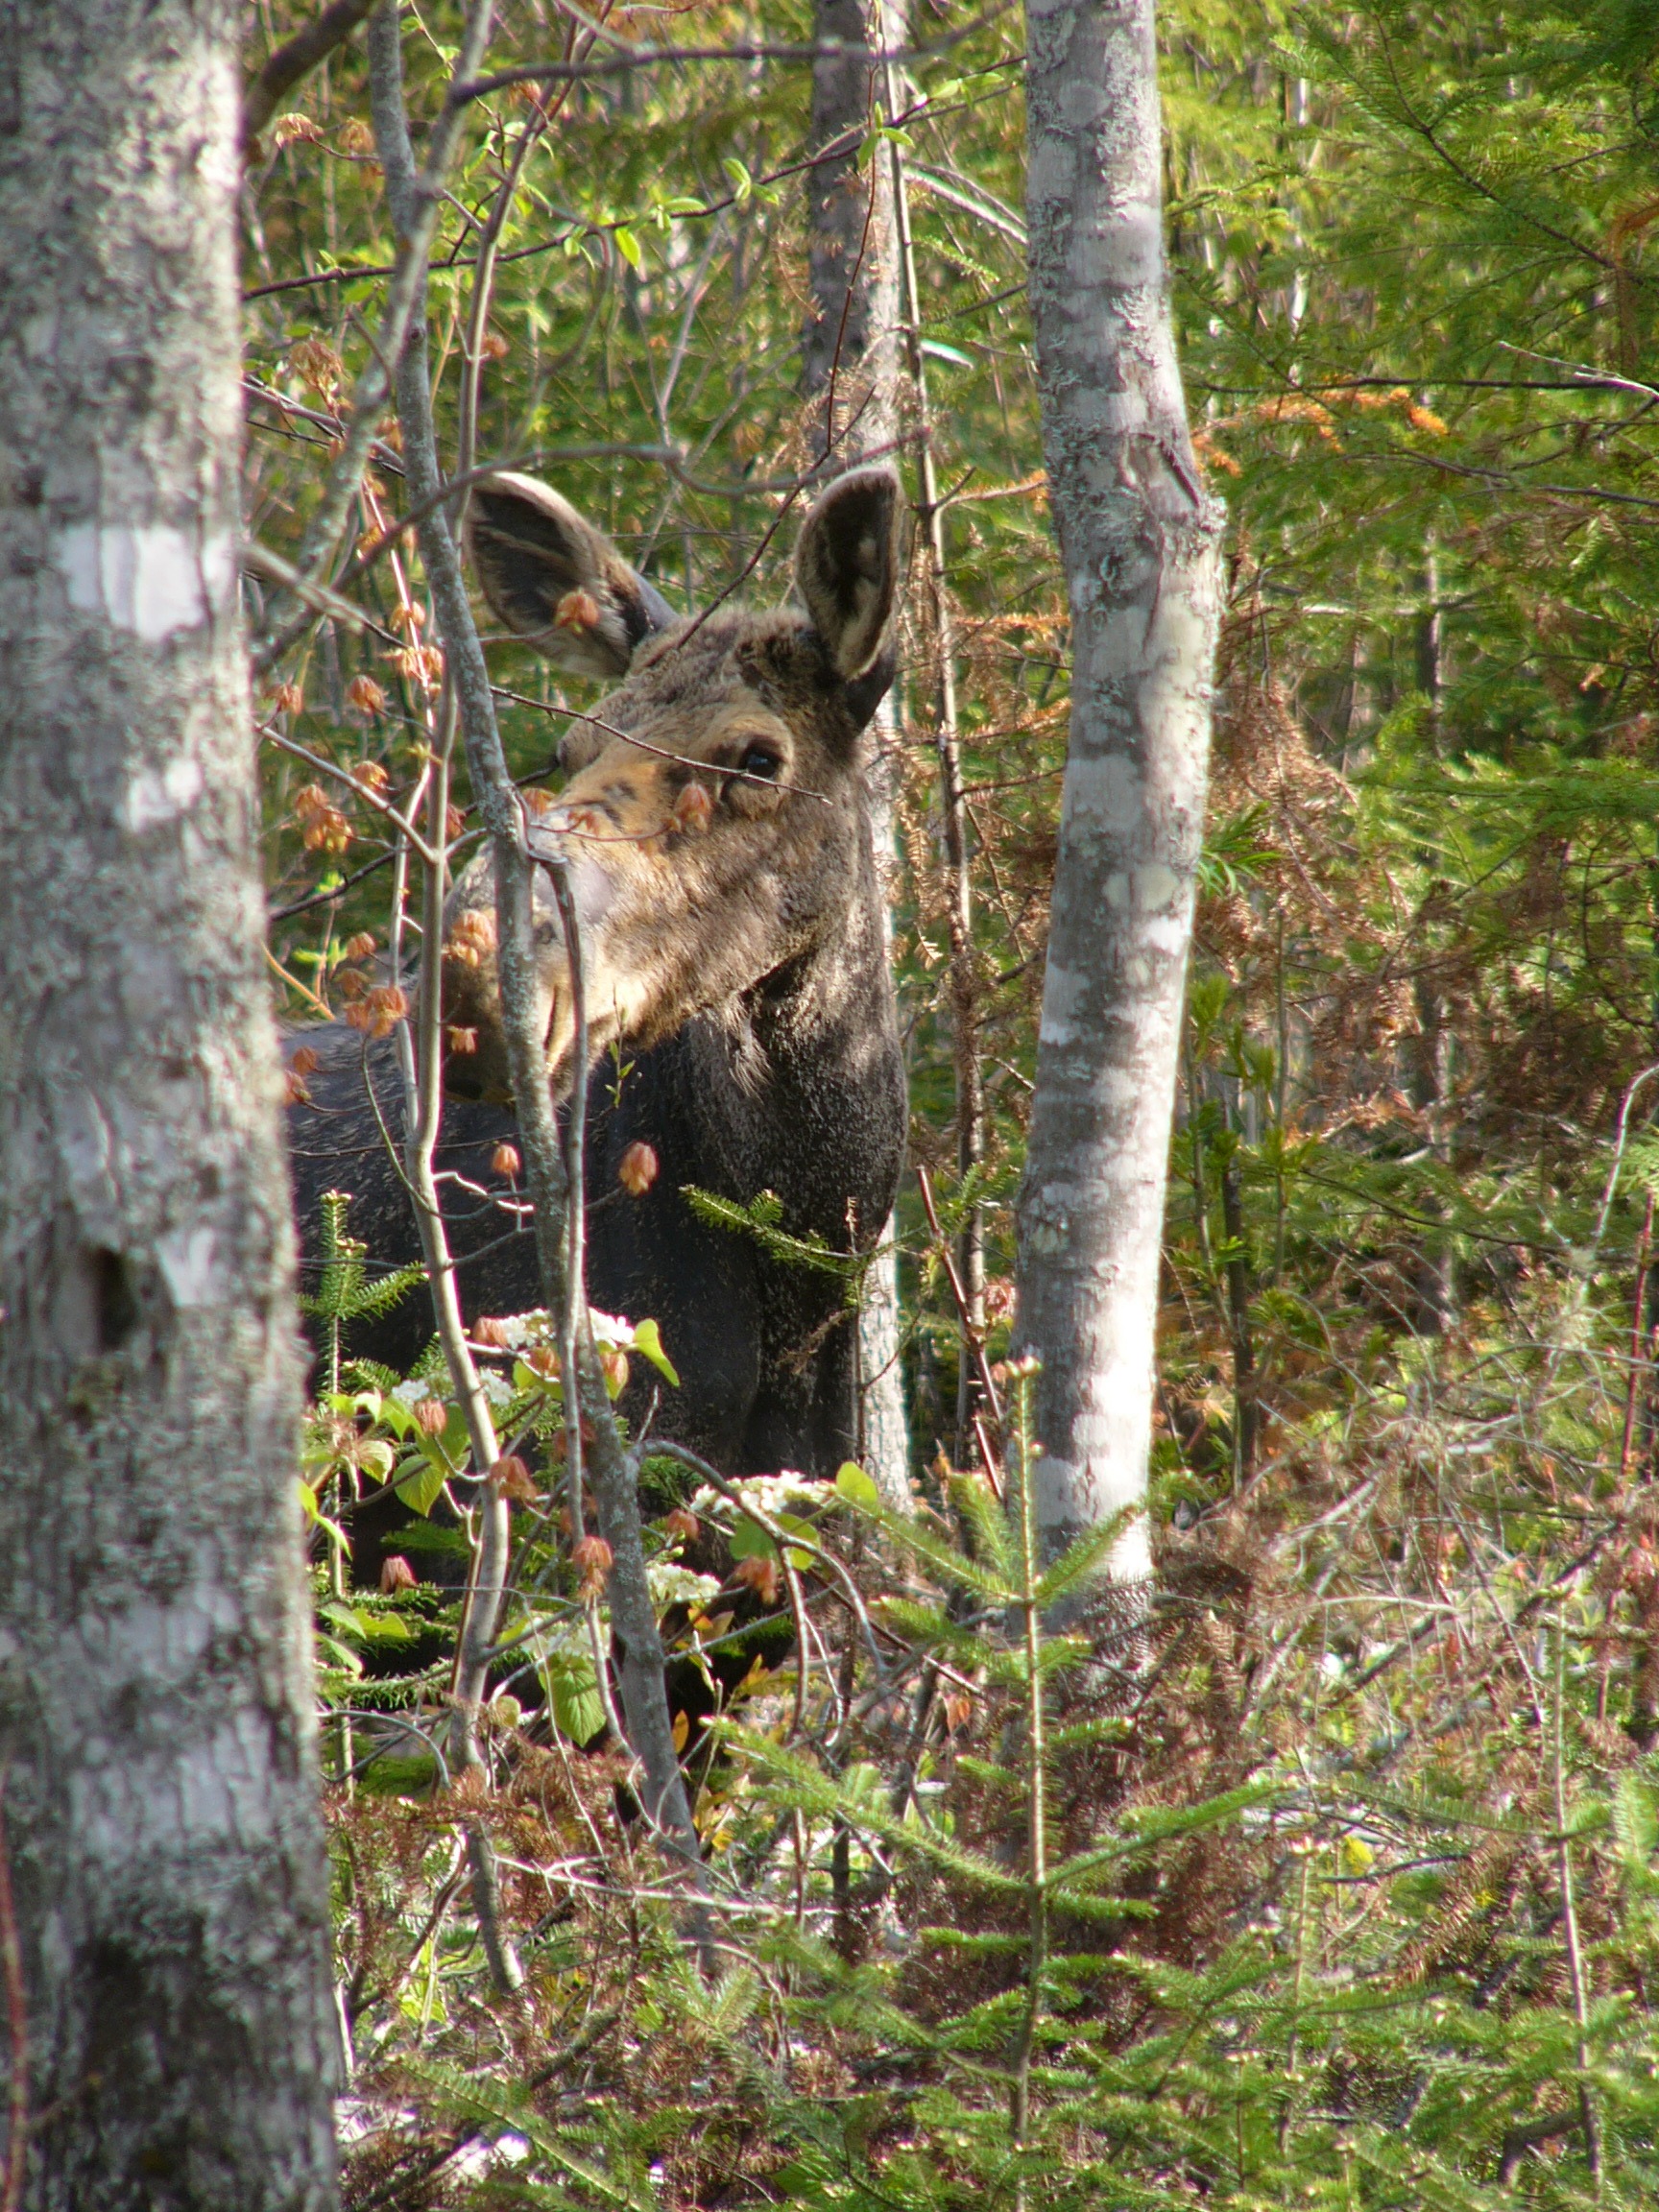
tree, forest, animal, wildlife, wild, deer, mammal, fauna, moose, woods, woodland, hidden, maine, white tailed deer